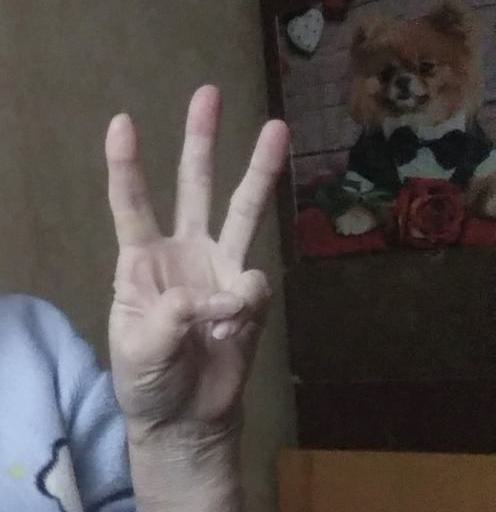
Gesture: three